Commercial diver registration in South Africa

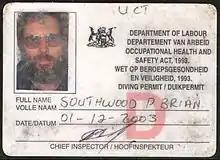
Class 4 diver registration card: SA Department of Labour 2003

Where not specifically limited, a diver may be employed on diving operations under whichever of the published codes of practice is appropriate to the specific operation.